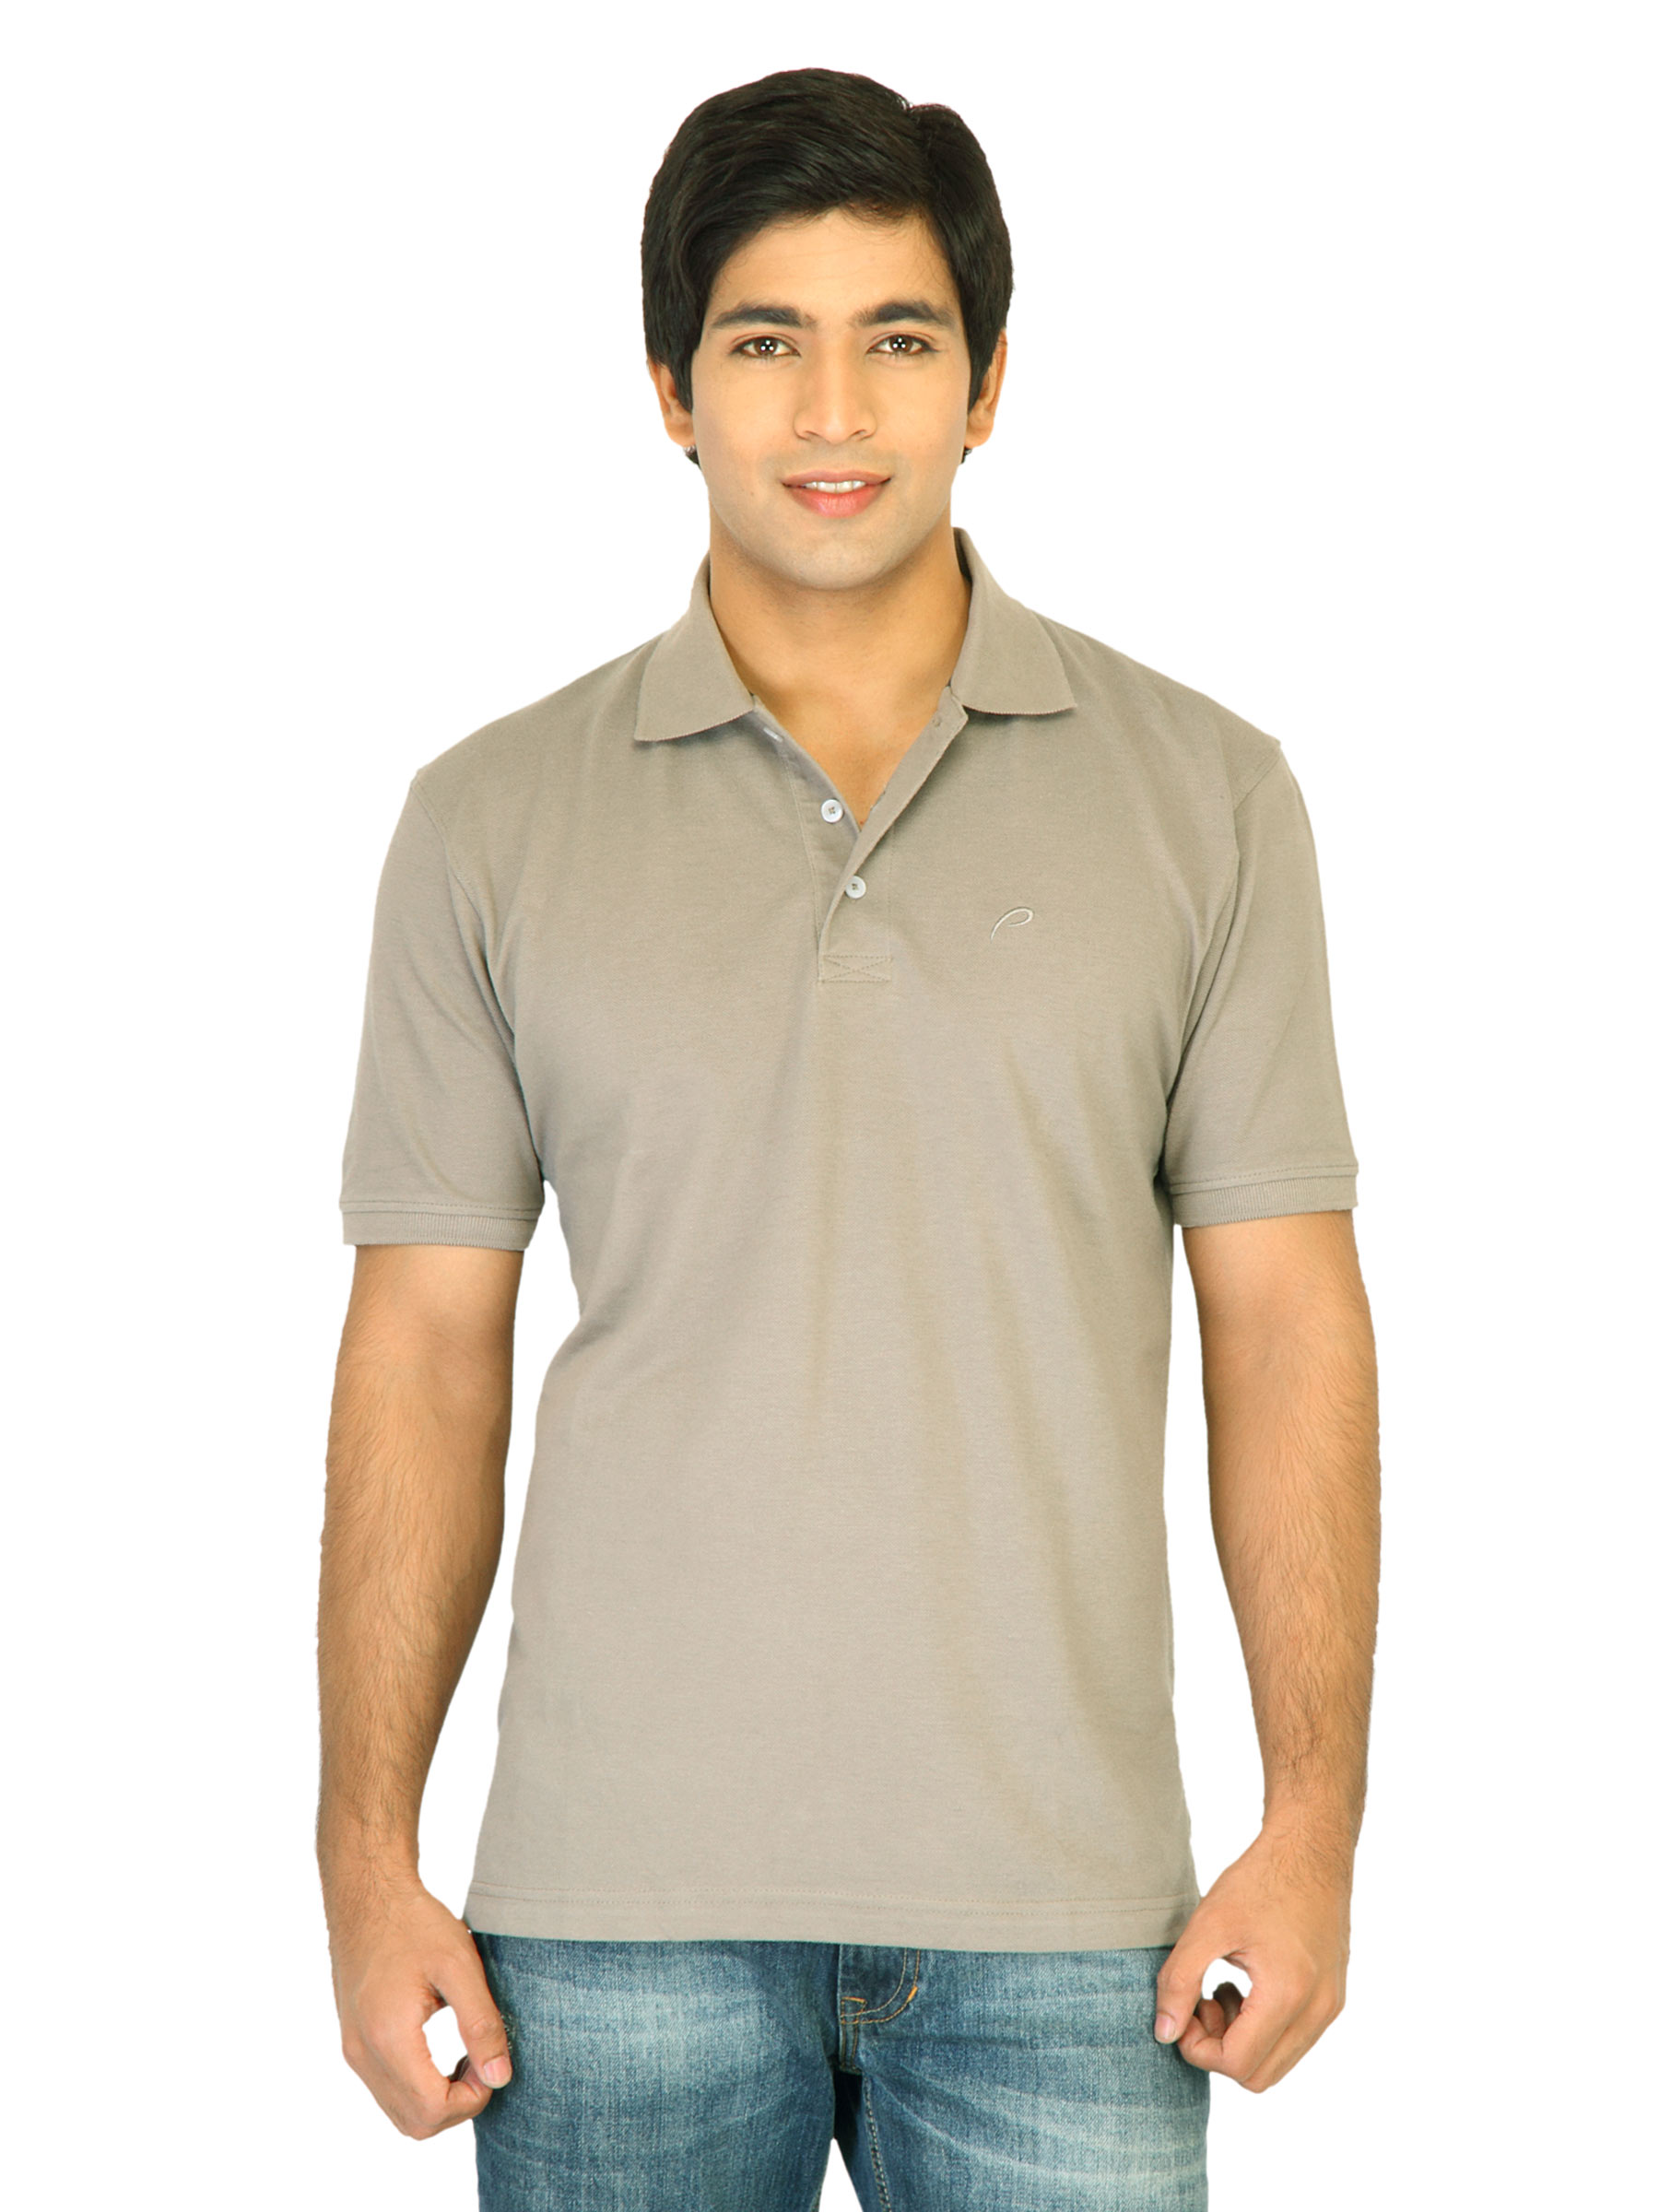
Proline Men Grey T-shirt
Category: Apparel / Topwear / Tshirts
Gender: Men
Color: Grey
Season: Fall 2011
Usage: Casual